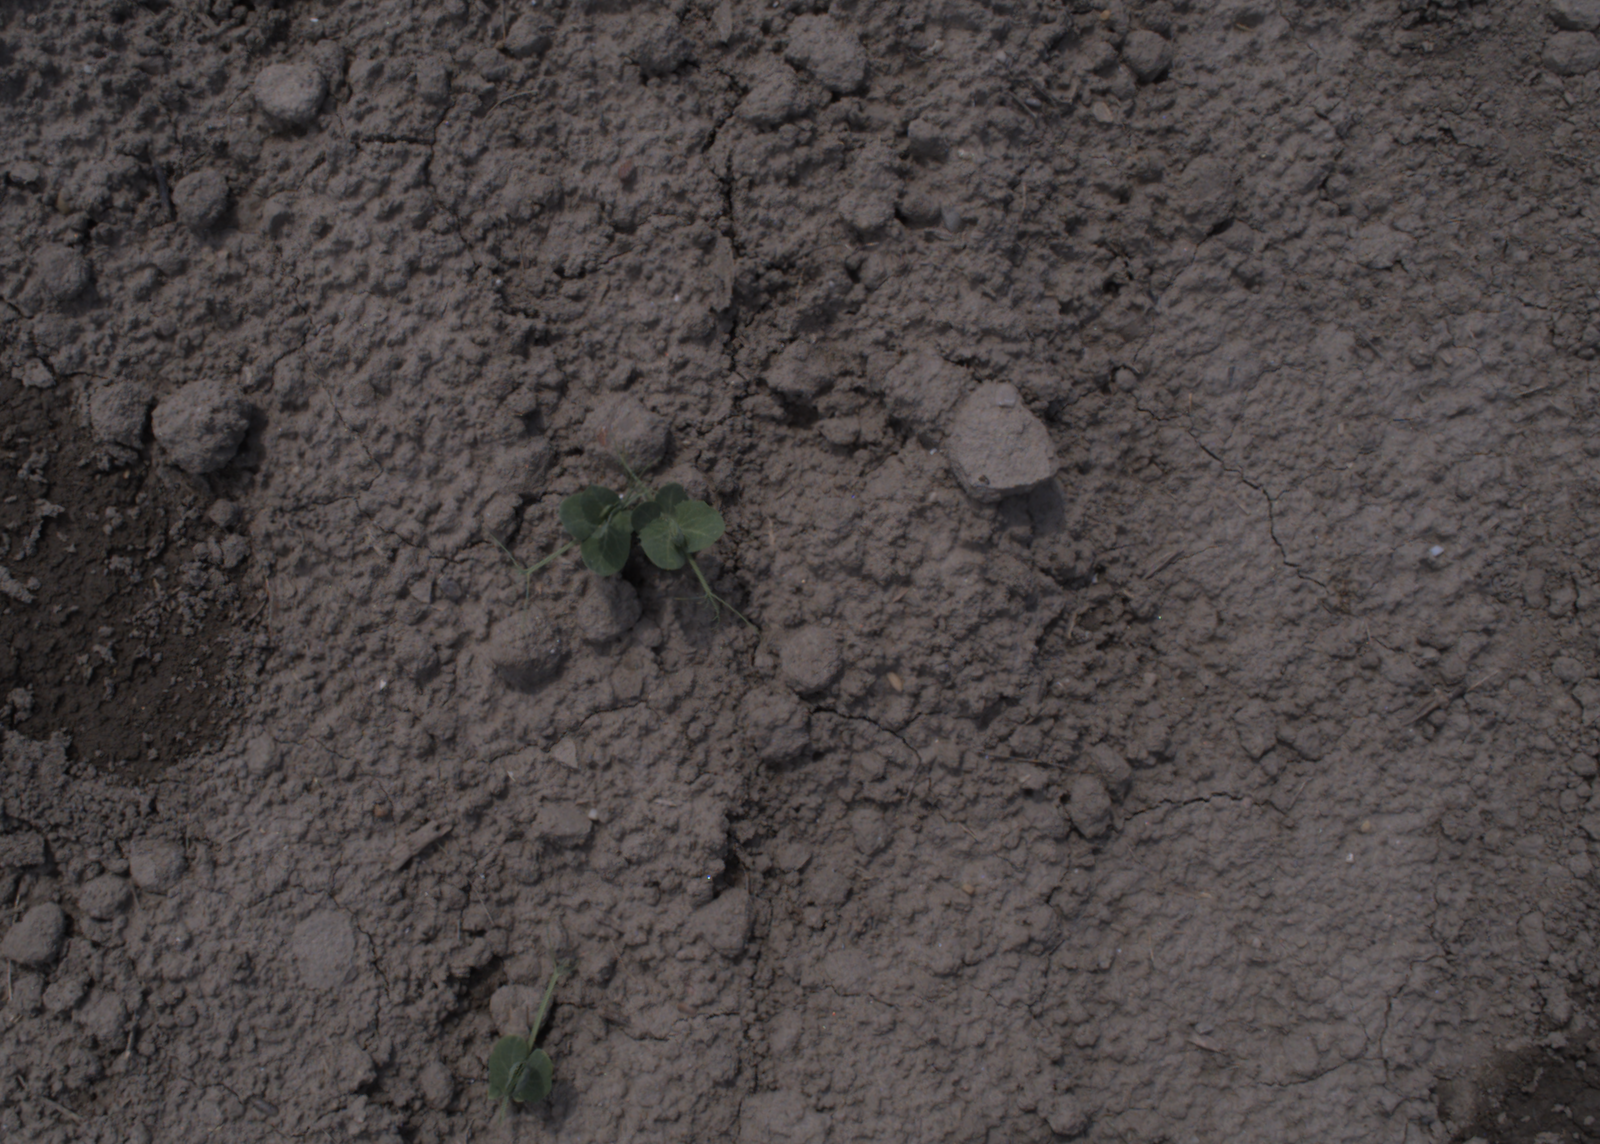
Capture date: 06.08.2020 12:59:49
Weather: sunny
Wind: medium
Seeding date: 21.07.2020
Plant canopy height (mm): 890